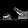
Label: Sandal